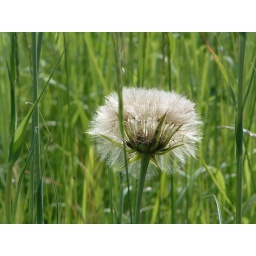
Large dandelion clock (seed head) in the long grass